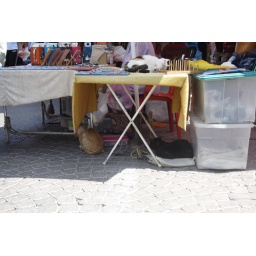
Cats sleeping on and under vendors table at one of the markets in Tel Aviv, Israel.